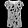
Label: Shirt